Alfeñique

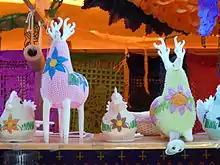
Alfeñiques at the "Feria del Alfeñique" in Toluca.

Today, the main production center for alfeñique figures are Toluca, San Miguel de Allende and Guanajuato. Today, the paste is used to form hundreds of types of shapes which include rabbits, lions, ducks, doves, cows, bulls, donkeys, pigs, frogs, horses, deer, angels, skulls and coffins. The art form has taken on more elaborate sculptures that involve more sophisticated and modern techniques that there are now encyclopedic volumes on how to create them for all different occasions, apart from Day of the Dead celebrations. There are regional fairs and events that celebrate this art form, including ones in Toluca, Mexico State and in Leon, Guanajuato.